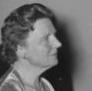
Age: 52